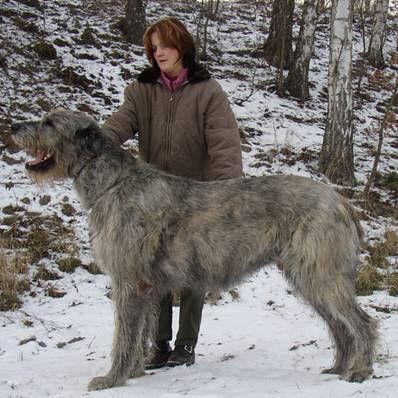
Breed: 224-n000039-Irish_wolfhound